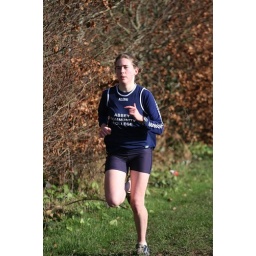
Niamh Ryan, Abbey CC, on her was to winning the senior girl race in the county final schools cross country.